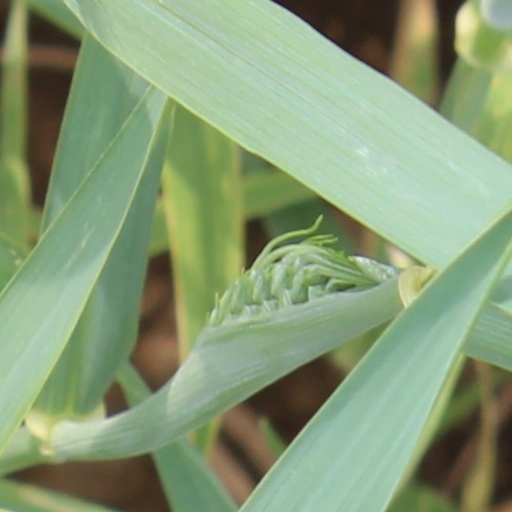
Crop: wheat